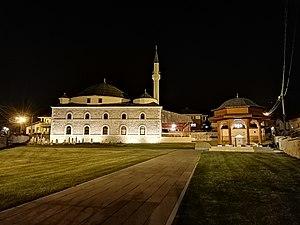
La mosquée de la Sultane validé à Sjenica est une mosquée ottomane qui se trouve à Sjenica, dans le district de Zlatibor, en Serbie. Elle est inscrite sur la liste des monuments culturels protégés de la République de Serbie.